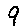
Label: 9